Minkowski space

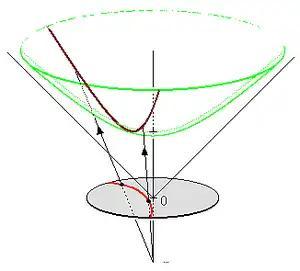
Red circular arc is geodesic in Poincaré disk model; it projects to the brown geodesic on the green hyperboloid.

Minkowski space is constructed so that the speed of light will be the same constant regardless of the reference frame in which it is measured. This property results from the relation of the time axis to a space axis. Two events "u" and "v" are orthogonal when the bilinear form is zero for them: .